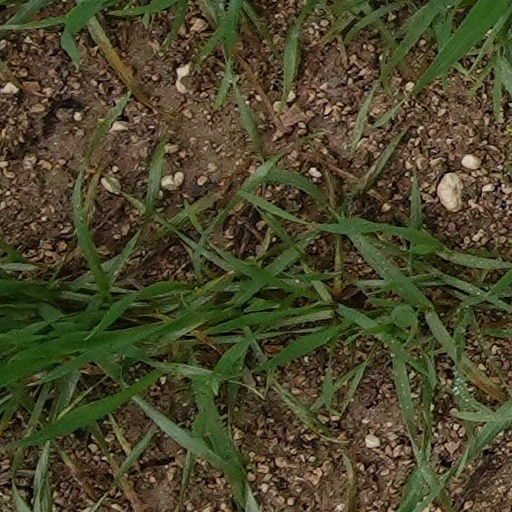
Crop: wheat